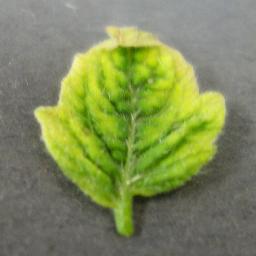
Label: Tomato___Tomato_Yellow_Leaf_Curl_Virus